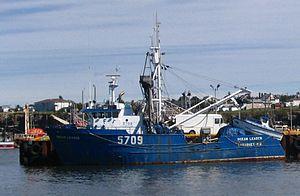
L'Ocean Leader, un important bateau de pêche canadien, basé à Terre-Neuve.
L’Apollo III était un senneur de hareng canadien. Long de 35 mètres et basé au port de Caraquet depuis 1971, c'était l'un des principaux bateaux de pêche canadiens, en plus d'être un bateau emblématique. À la suite de nombreuses tractations, il a été vendu en mai 2008 à une entreprise équatorienne, renommé et transformé en thonier.